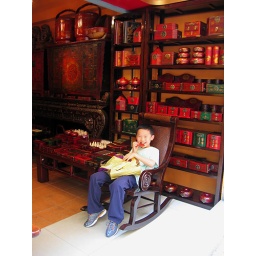
Jolly boy sitting on a rocking chair in a Chinese furniture shop munching on his jerky.